Hawker Hurricane

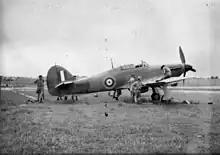
Hawker Hurricane Mk.IIB/Trop of 488 Squadron RNZAF at RAF Kallang, January 1942

As a fighter, the Hurricane had some drawbacks. It was slightly slower than both the Spitfire I and II and the Messerschmitt Bf 109E, and the thicker wing profiles compromised acceleration; but it could out-turn both of them. In spite of its performance deficiencies against the Bf 109, the Hurricane was still capable of destroying the German fighter, especially at lower altitudes. The standard tactic of the 109s was to attempt to climb higher than the RAF fighters and "bounce" them in a dive; the Hurricanes could evade such tactics by turning into the attack or going into a "corkscrew dive", which the 109s, with their lower rate of roll, found hard to counter. If a 109 was caught in a dogfight, the Hurricane was just as capable of out-turning the 109 as the Spitfire. In a stern chase, the 109 could evade the Hurricane.